Church in Ruins

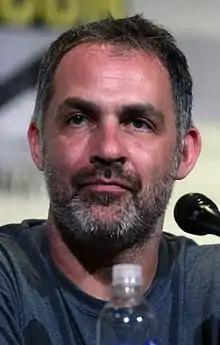
Miguel Sapochnik directed the episode.

In June 2015, the episode's title was revealed as "Church in Ruins" and it was announced that series creator Nic Pizzolatto and Scott Lasser had written the episode while Miguel Sapochnik had directed it. This was Pizzolatto's fourteenth writing credit, Lasser's second writing credit, and Sapochnik's first directing credit.